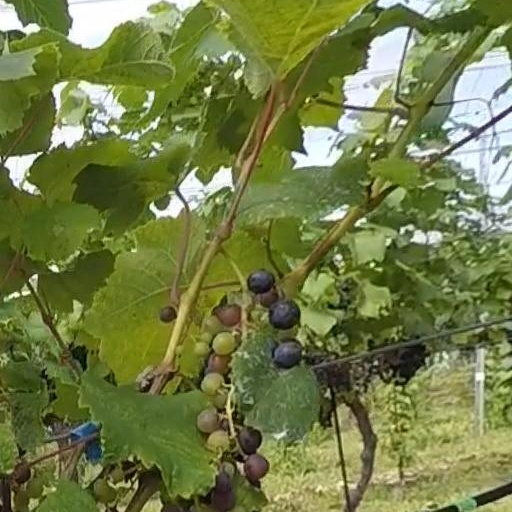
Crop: grape